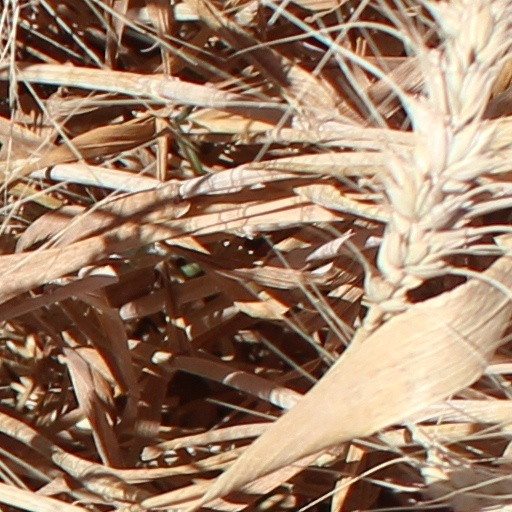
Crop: wheat